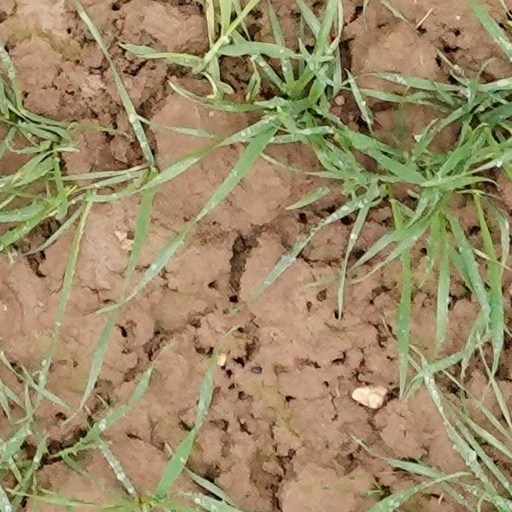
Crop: wheat